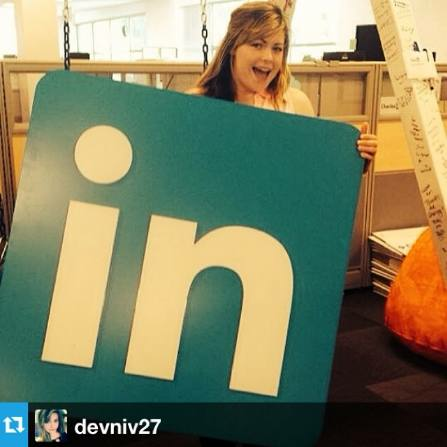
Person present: Yes